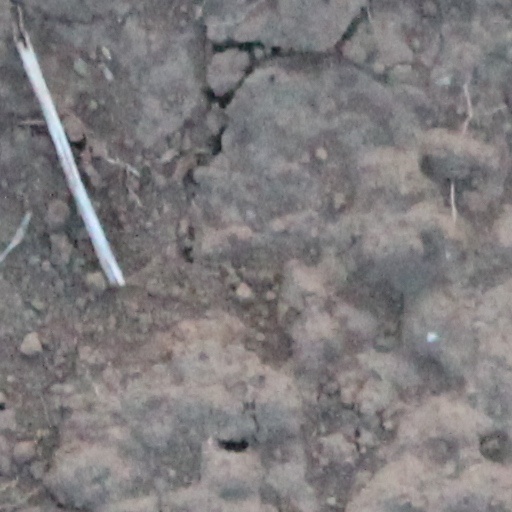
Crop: wheat